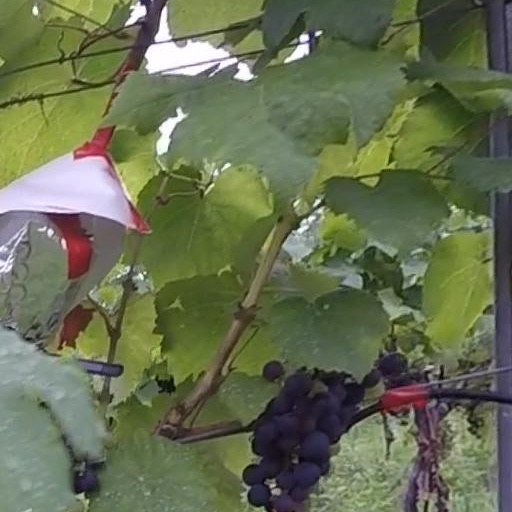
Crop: grape